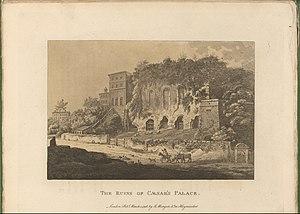
Jacques Mérigot est un peintre aquarelliste, éditeur d'estampes et graveur français, qui effectue une partie de sa carrière à Londres, se spécialisant dans le paysage.